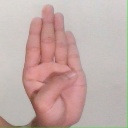
अक्षर: ब